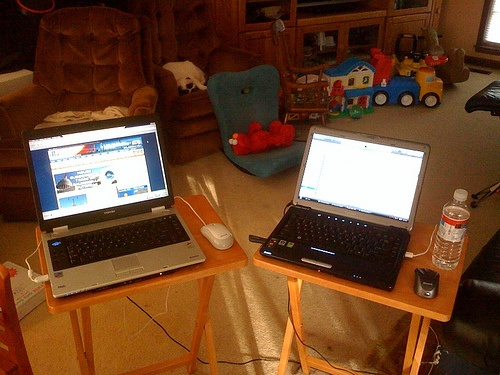
A pair of laptops with mouses sitting on tv trays.
two laptops two wooden trays toys and chairs
Two open laptops sitting on small fold out tables.
Two laptops sit on top of tv trays in a living area.
a living room with two laptops on wooden tables